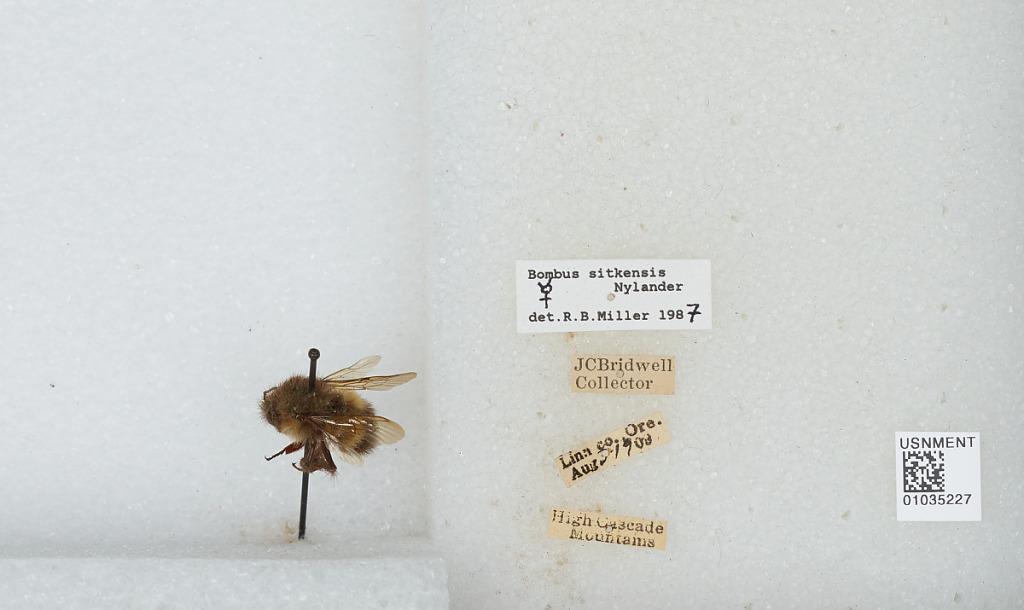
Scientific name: Bombus (Pyrobombus) sitkensis Nylander
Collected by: J. Bridwell
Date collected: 1909-8-3
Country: United States
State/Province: Oregon
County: Linn
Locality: High Cascade Mountains
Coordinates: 45.3761, -121.733
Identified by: Miller, R. B.